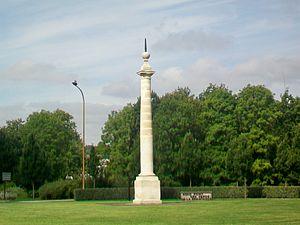
Rond-point des héros de la Résistance, sur la RD 922 à l'entrée nord de la ville.
L'Isle-Adam est une ville francilienne du centre nord du Val-d'Oise située sur la rive gauche de l'Oise à vingt-cinq kilomètres à vol d'oiseau au nord-nord-ouest des portes de Paris, une dizaine au nord est de Pontoise et trente-cinq au sud de Beauvais. Elle forme avec Parmain, commune voisine de la rive droite de l'Oise, une petite agglomération d'environ 16 000 habitants. Ses habitants sont appelés les Adamois.